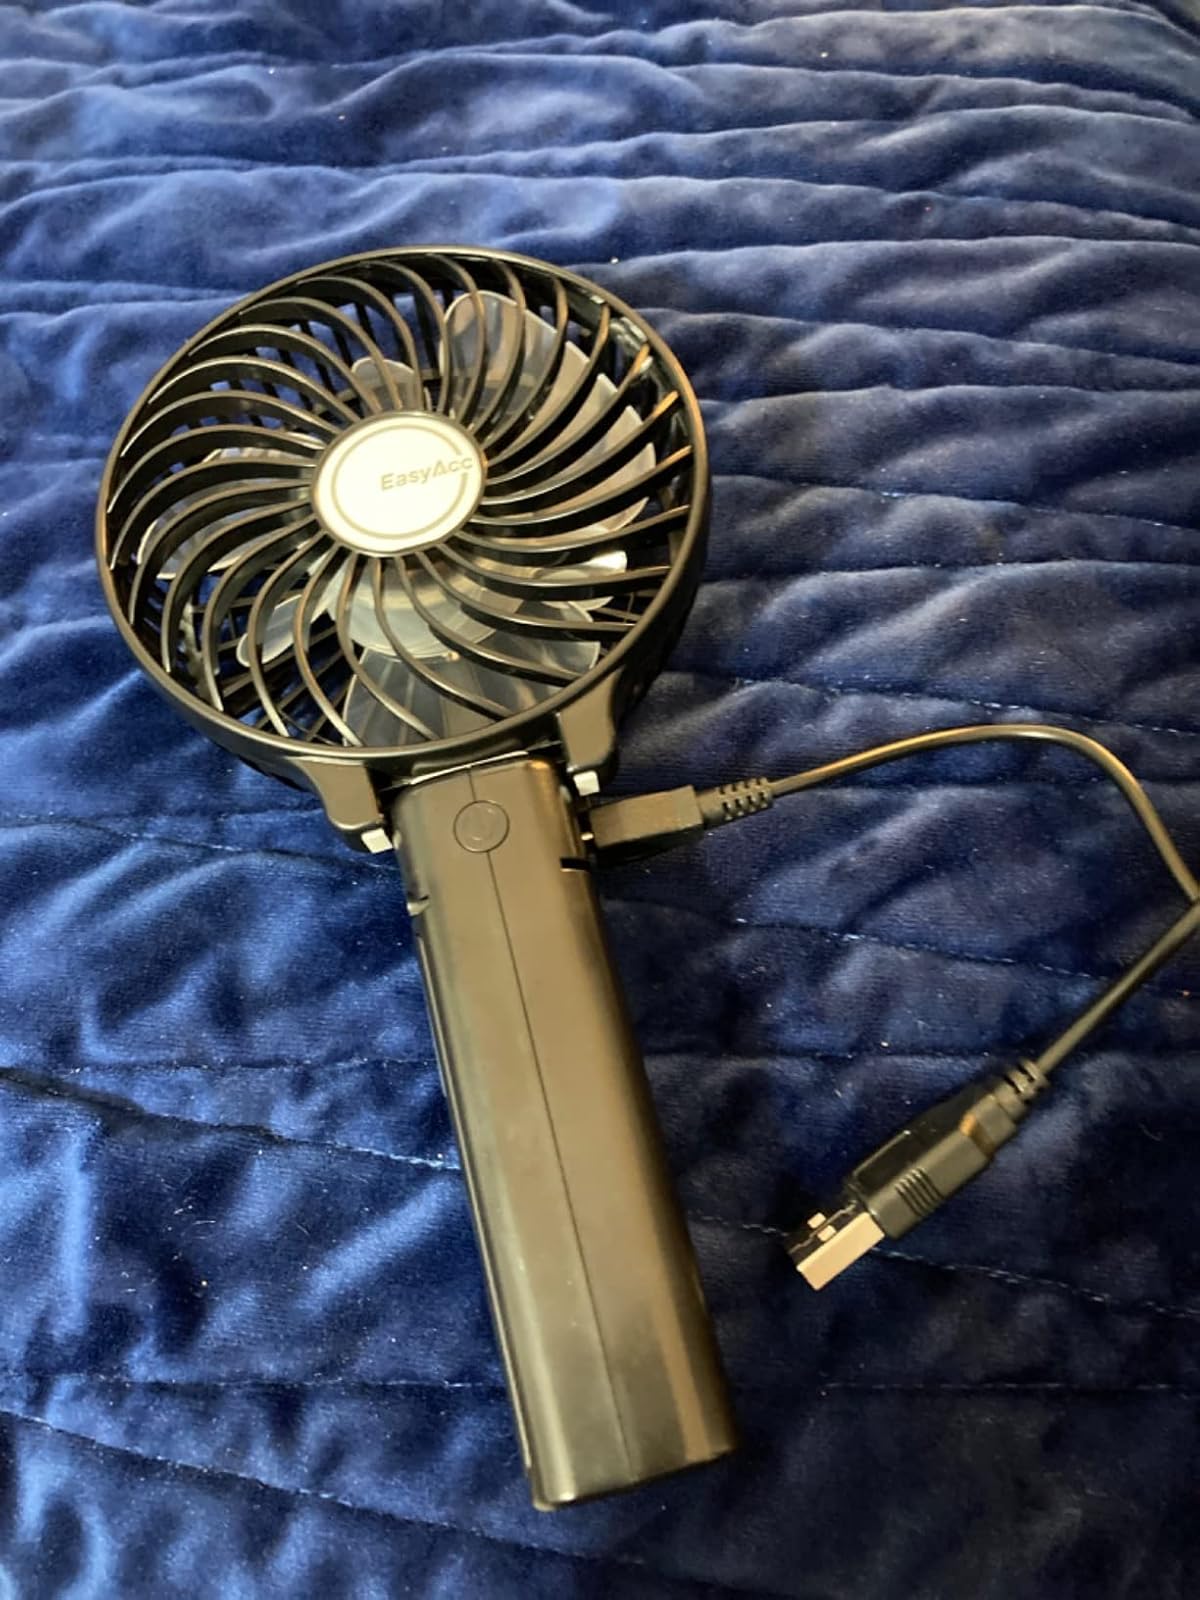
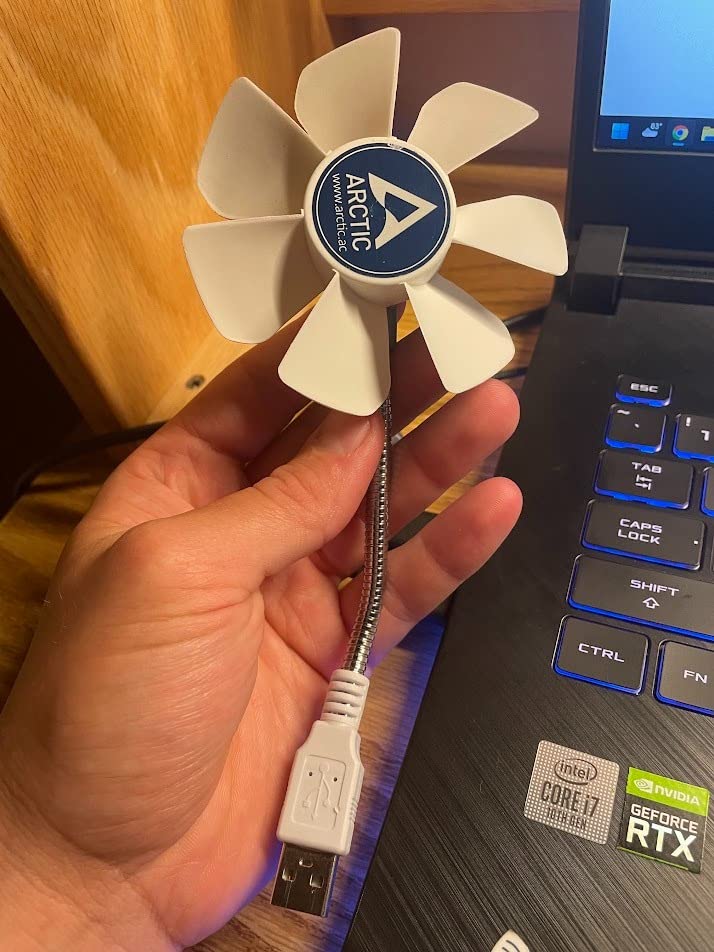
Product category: fan
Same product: no